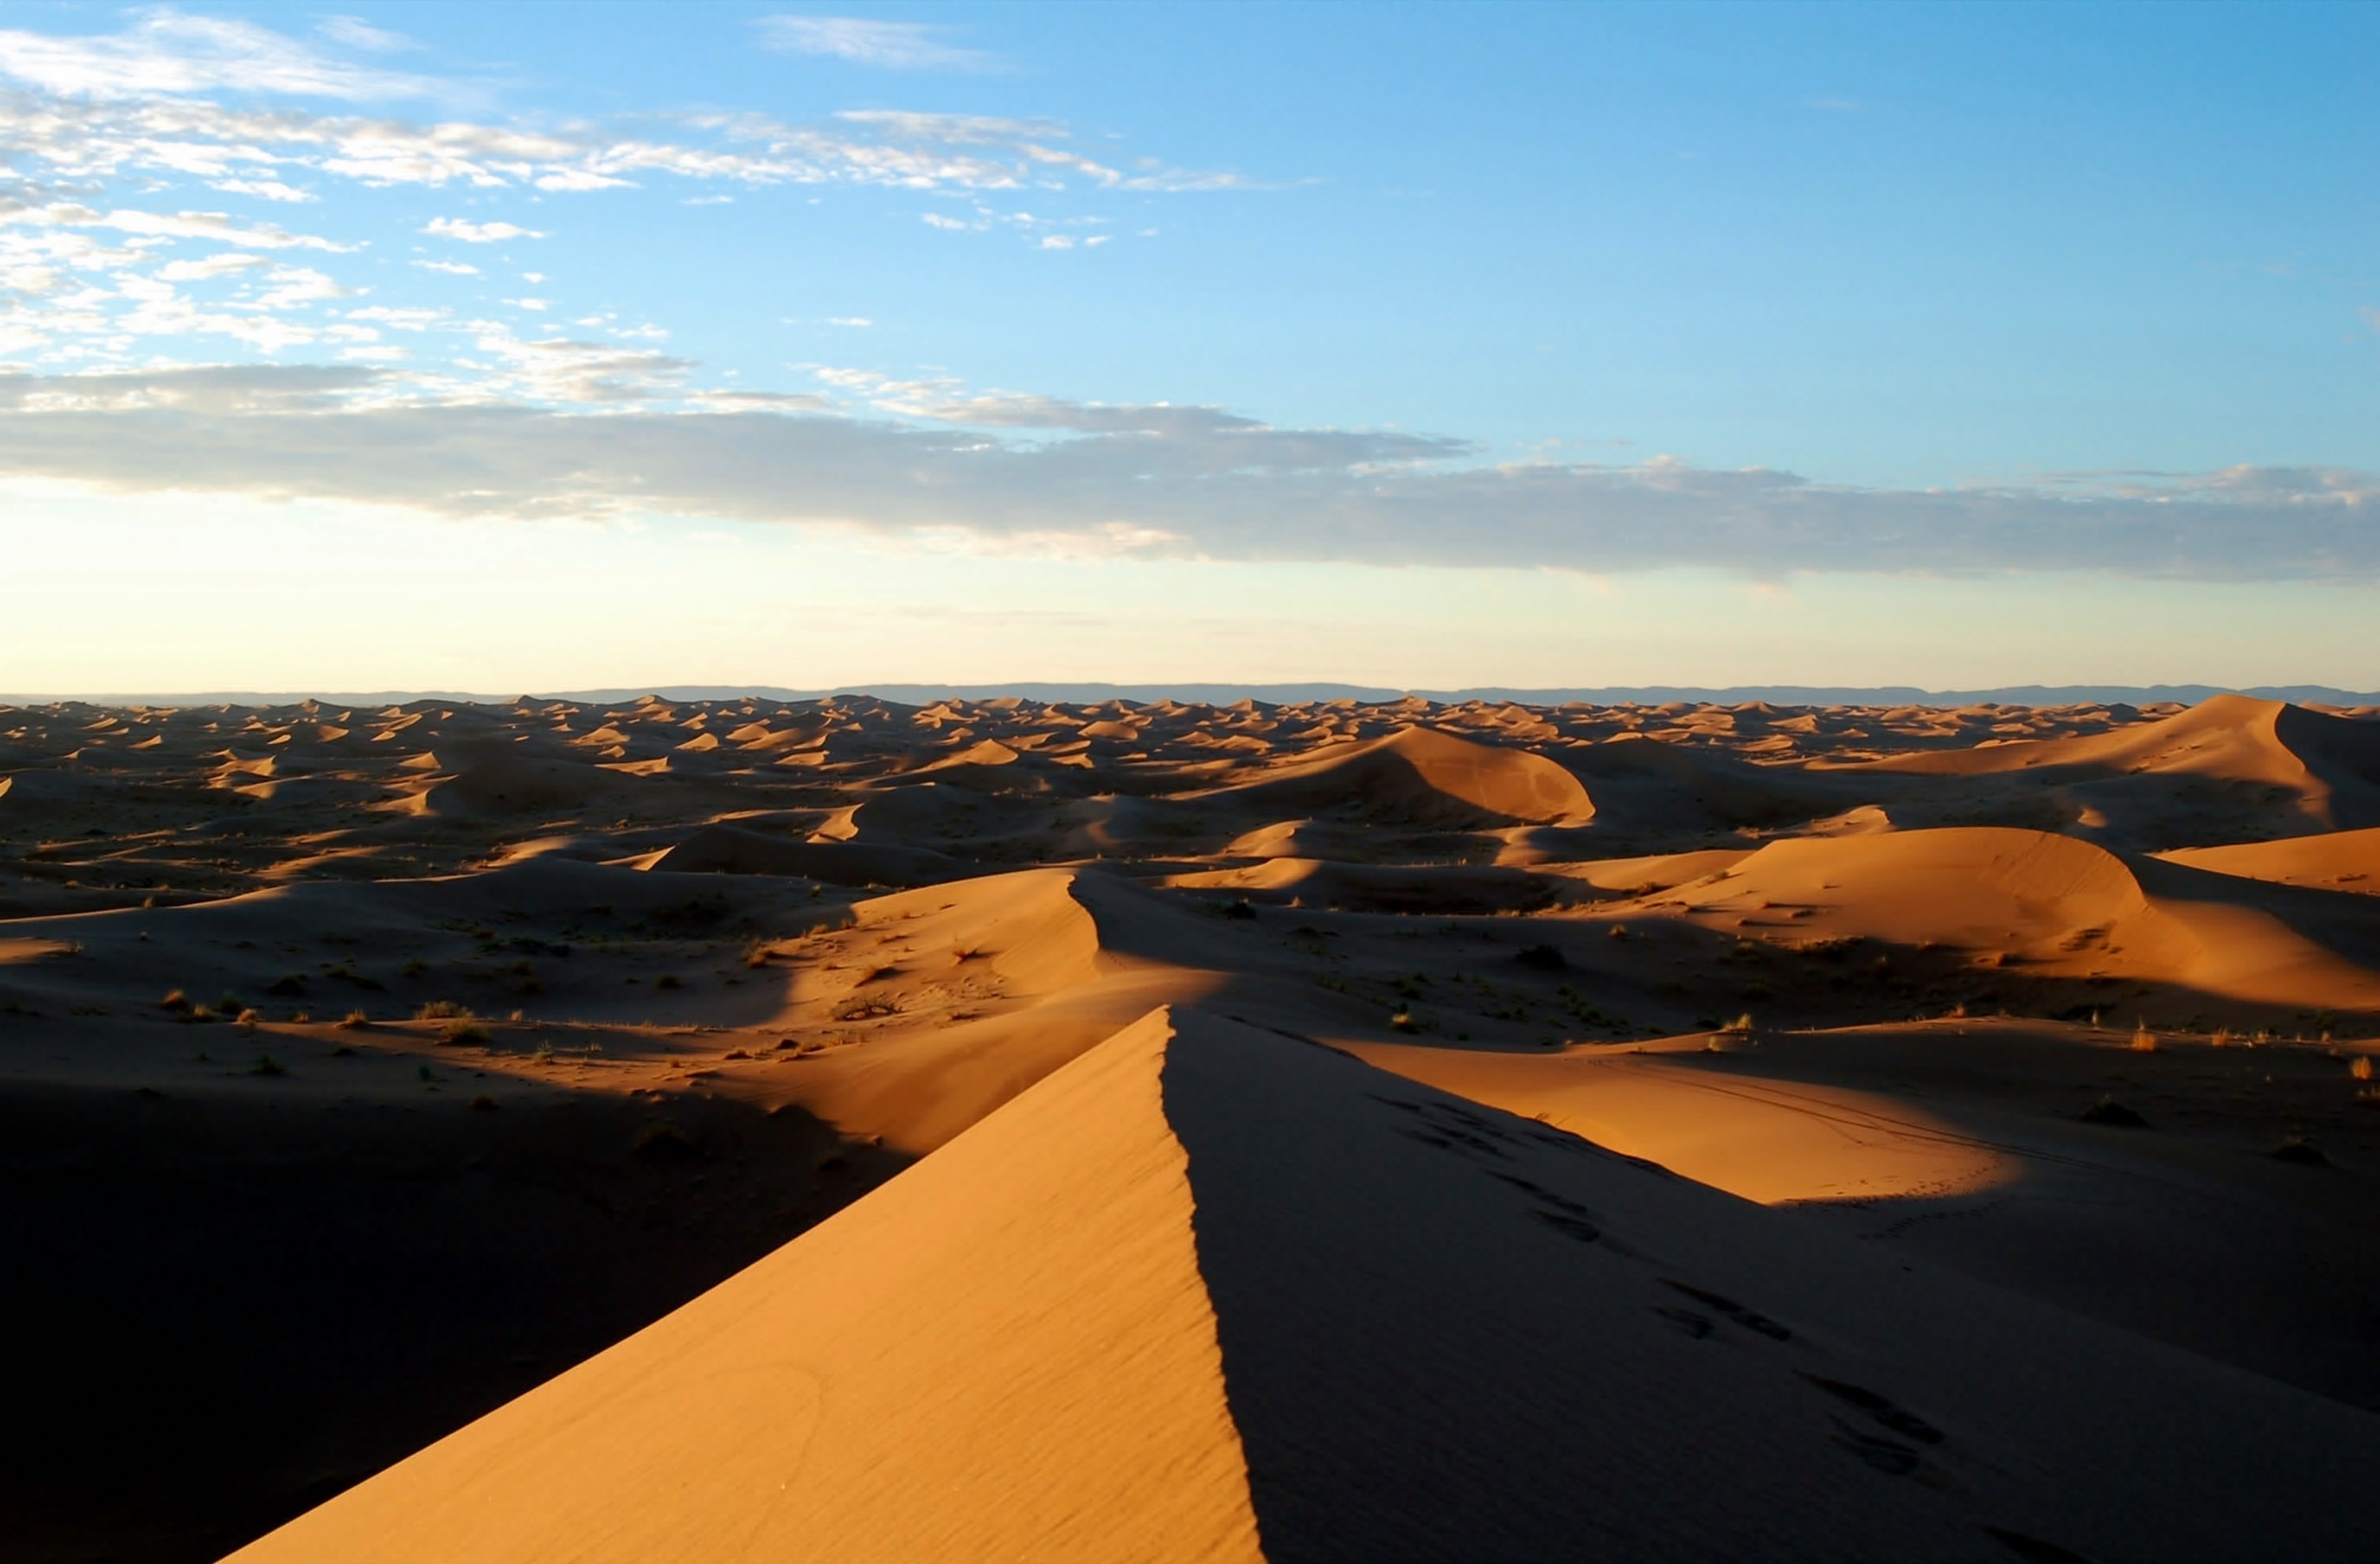
landscape, sea, coast, nature, sand, horizon, sunset, desert, dune, dawn, sand dune, dusk, peaceful, africa, peace, silence, material, plain, zen, stillness, dunes, background, plateau, wallpaper, morocco, marroc, habitat, cape, sahara, soledad, landform, erg, sand dunes, screen saver, formation of sand, natural environment, geographical feature, aeolian landform, atmosphere of earth, forms of wind, the dune crest